Delay (audio effect)

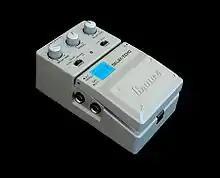
An Ibanez DE-7 delay pedal

The bucket-brigade devices (BBD) was developed at Philips in 1969. Delay effects utilizing this technology eventually became available. Notable examples include the Memory Man from Electro-Harmonix, released in 1976 and the Boss DM-2 released in 1981. BBD-based devices offered a convenient alternative to tape delays and leslie speakers but were eventually largely supplanted by digital delays.